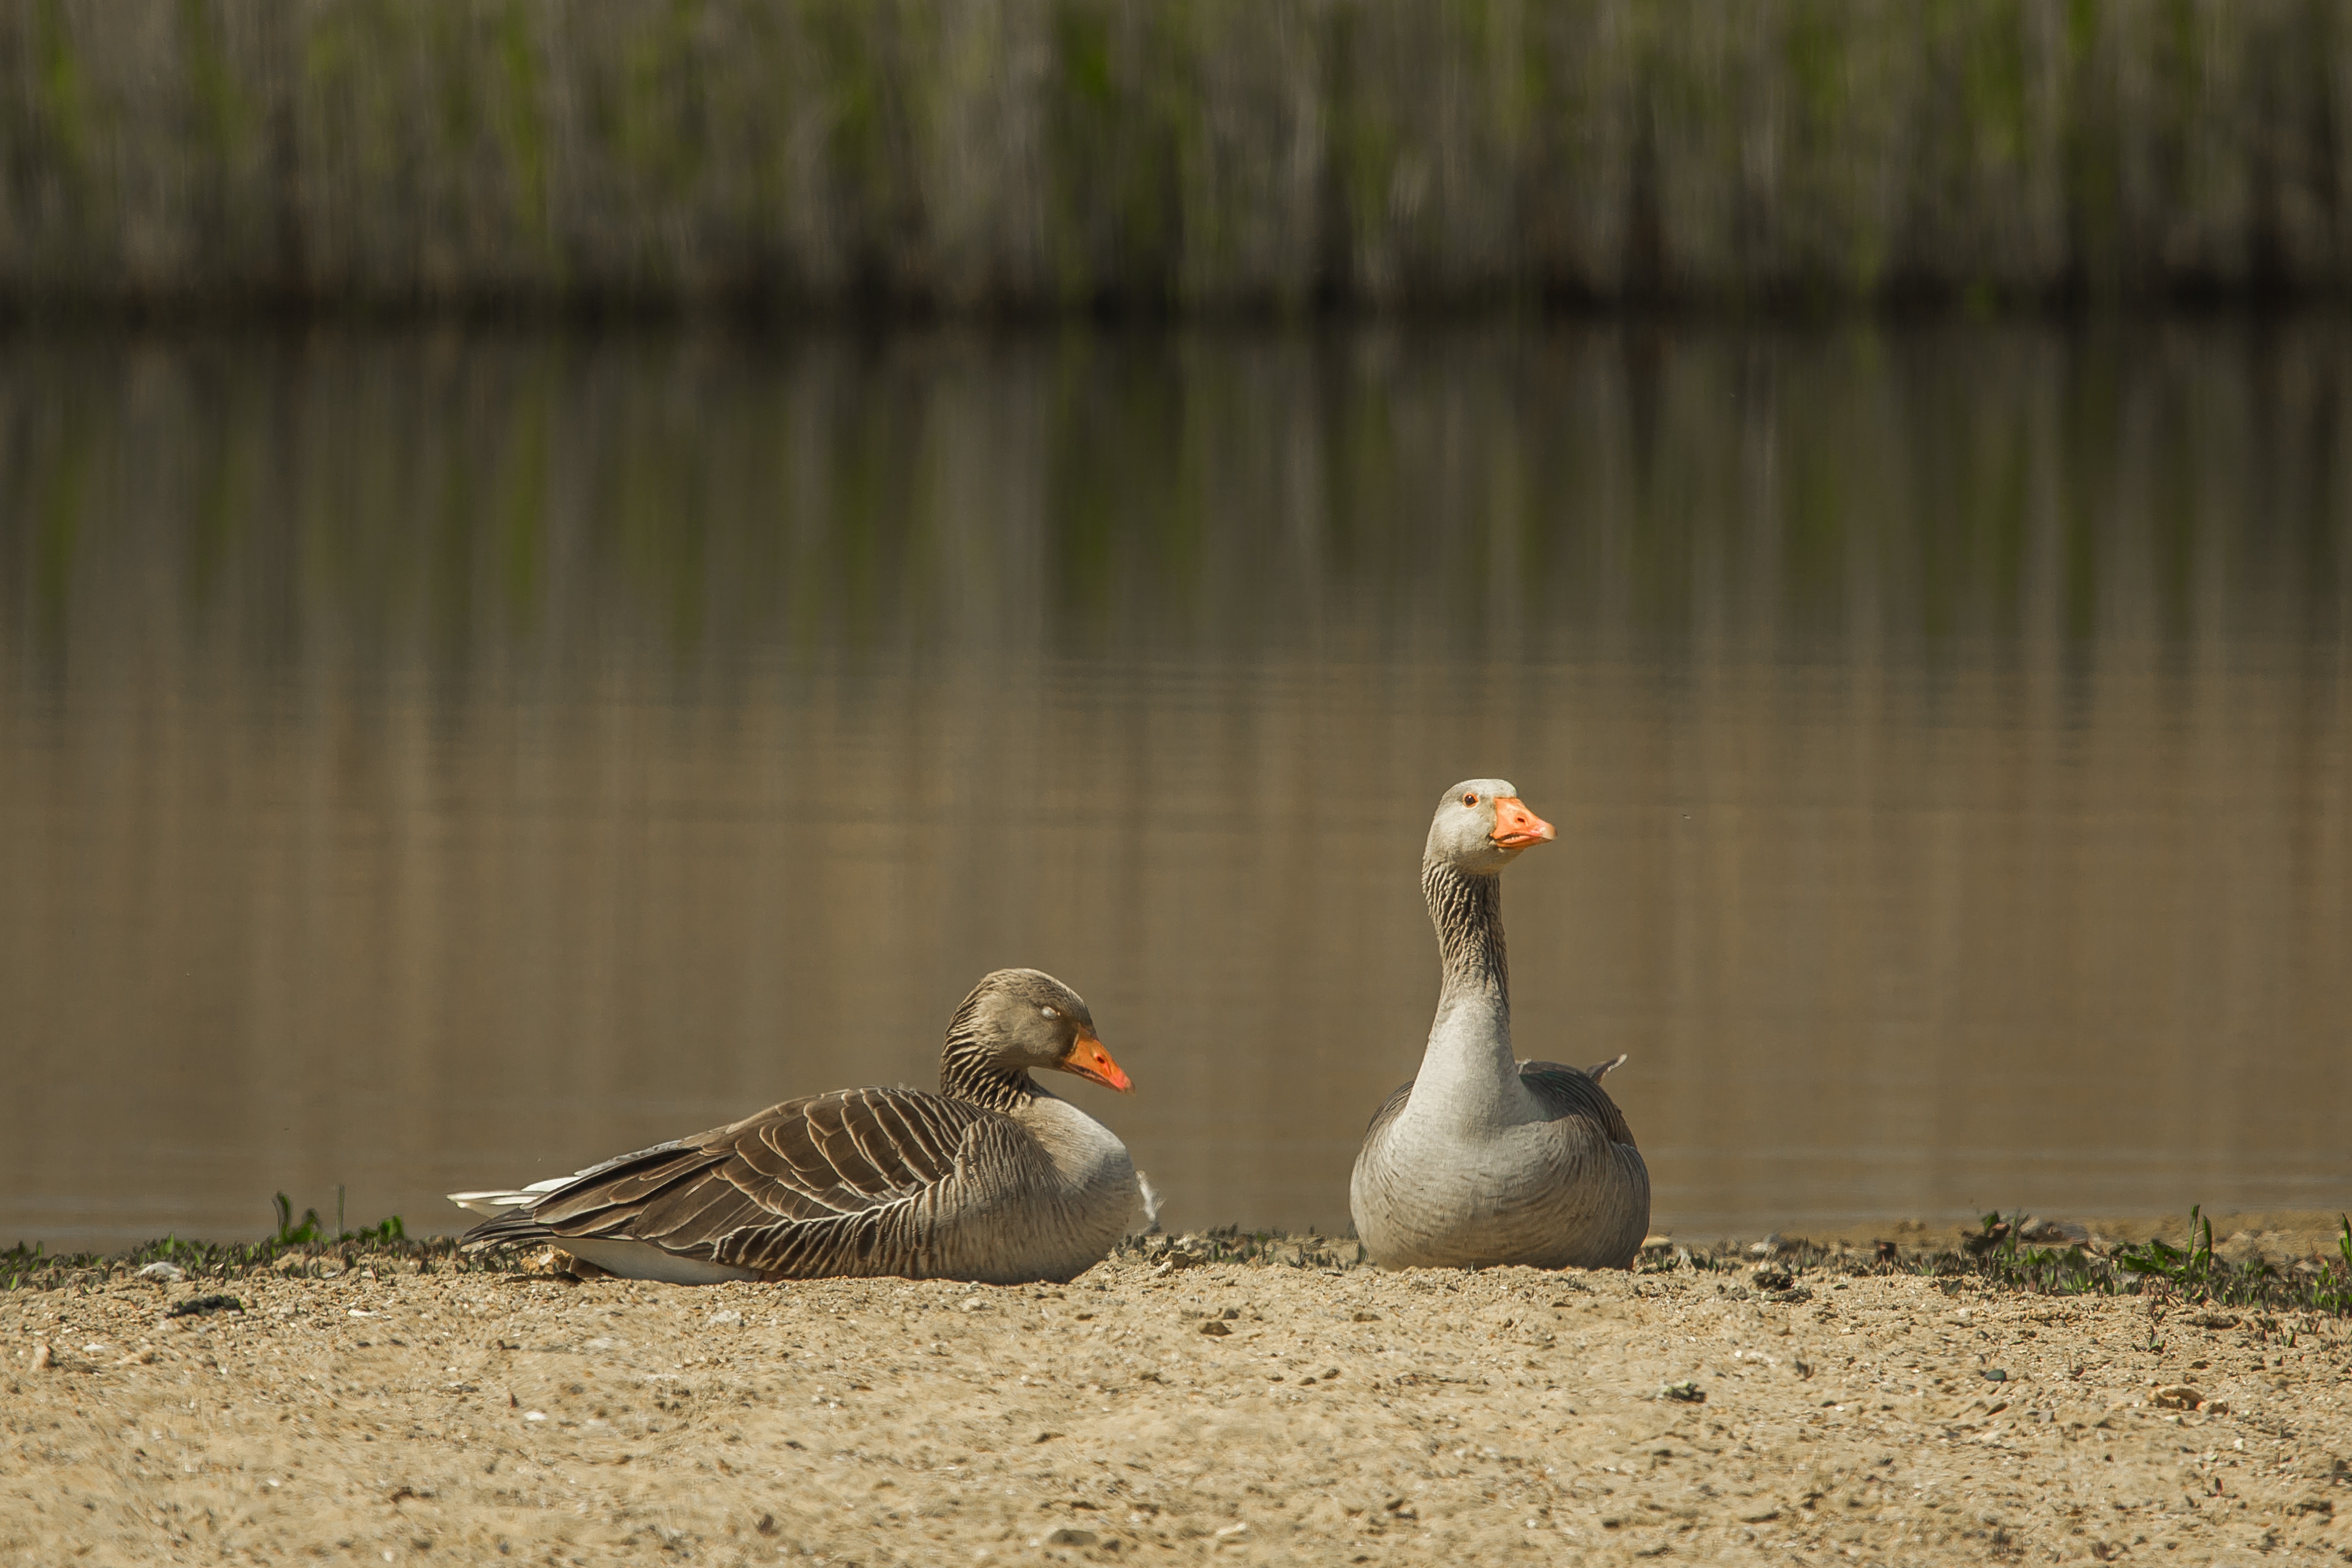
water, nature, bird, recreation, wildlife, beak, fauna, duck, goose, vertebrate, waterfowl, water bird, wild goose, ducks geese and swans